Answer in natural language. How many Dressers are visible in the scene? Choose between the following options: 3, 2, 0, 4 or 1
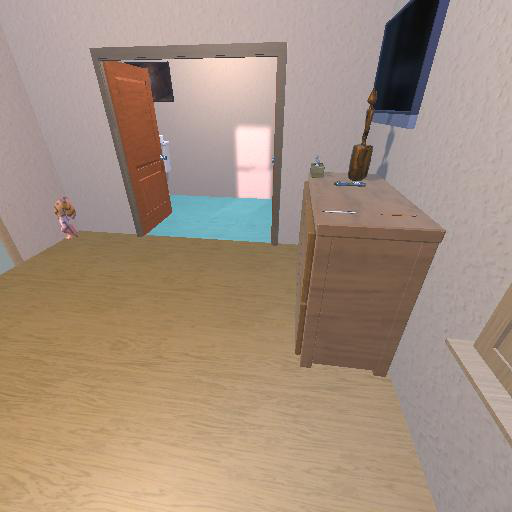
<answer>1</answer>